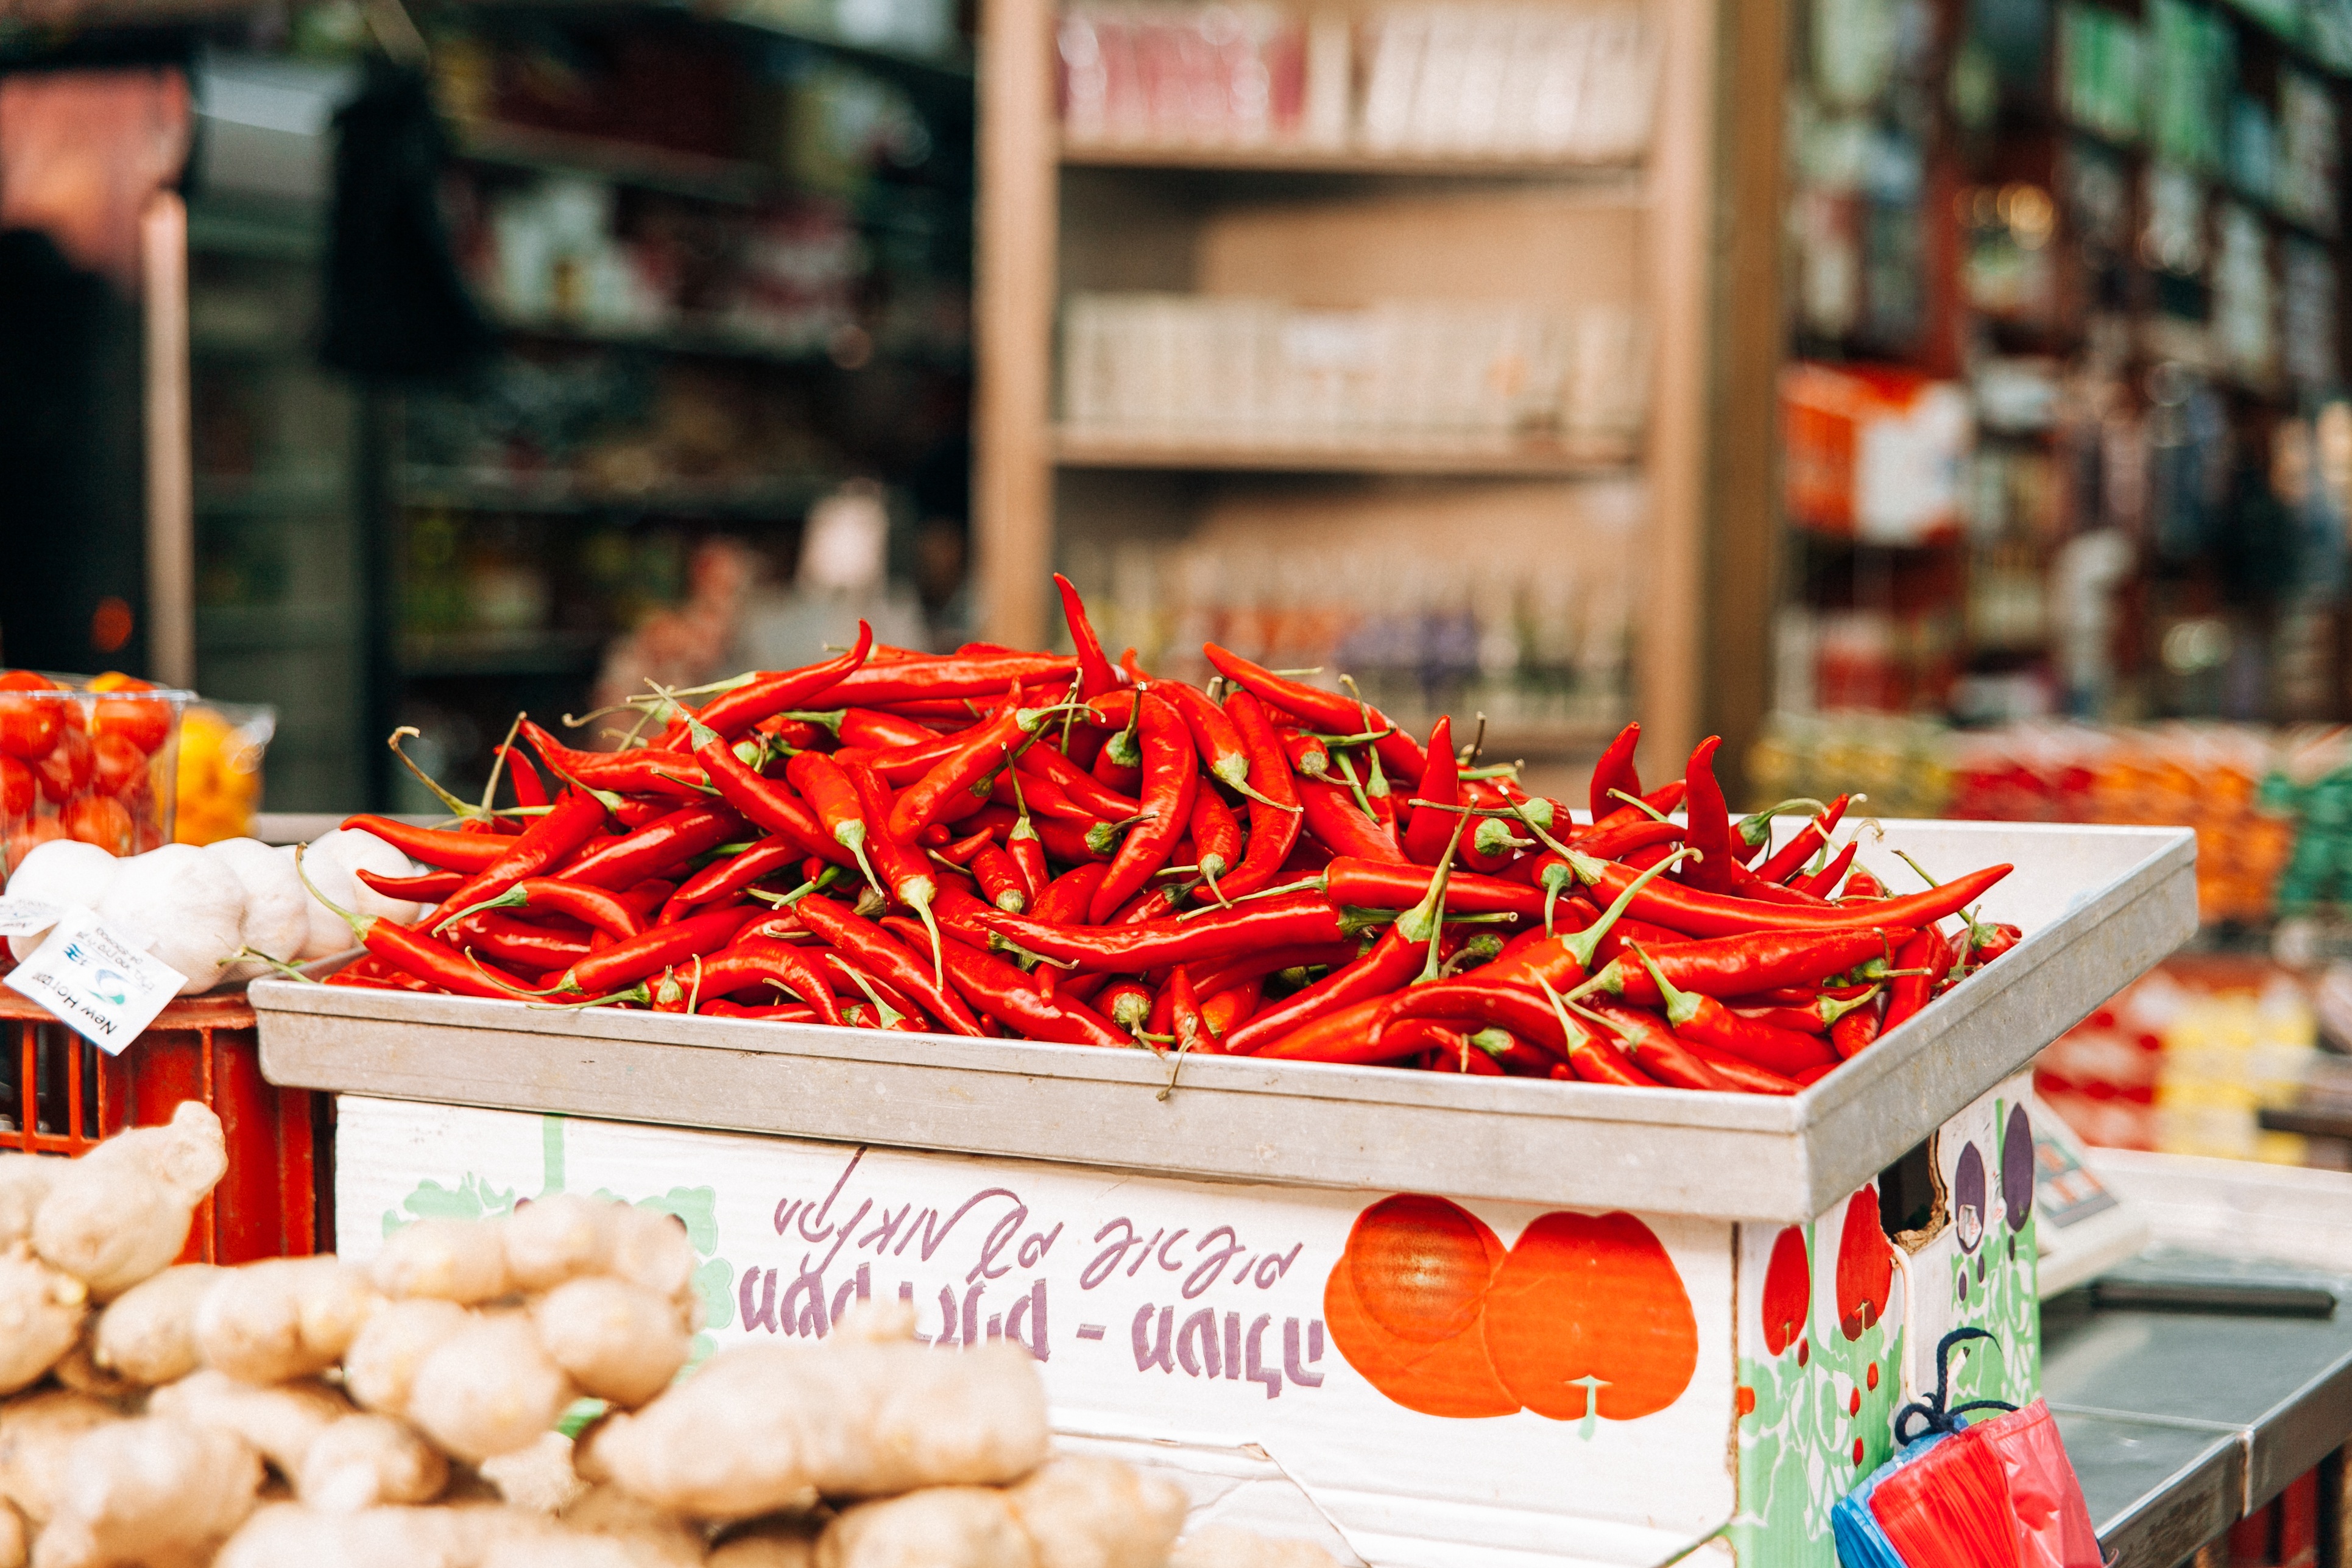
plant, flower, city, food, pepper, chili, red, vendor, cooking, produce, vegetable, market, marketplace, basket, healthy, delicious, public space, seasoning, stand, display, hot, spicy, supermarket, grocery store, ginger, assortment, retail, flavor, sense, human settlement